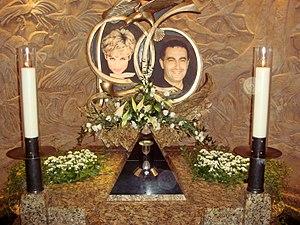
Dodi Al-Fayed, de son vrai nom Emad El-Din Mohamed Abdel Moneim Al-Fayed, est né le 15 avril 1955 à Alexandrie, et mort le 31 août 1997 à Paris dans un accident de voiture aux côtés de Lady Diana.